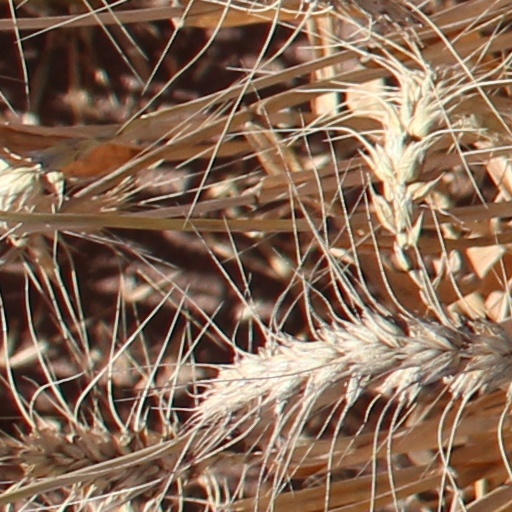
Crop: wheat